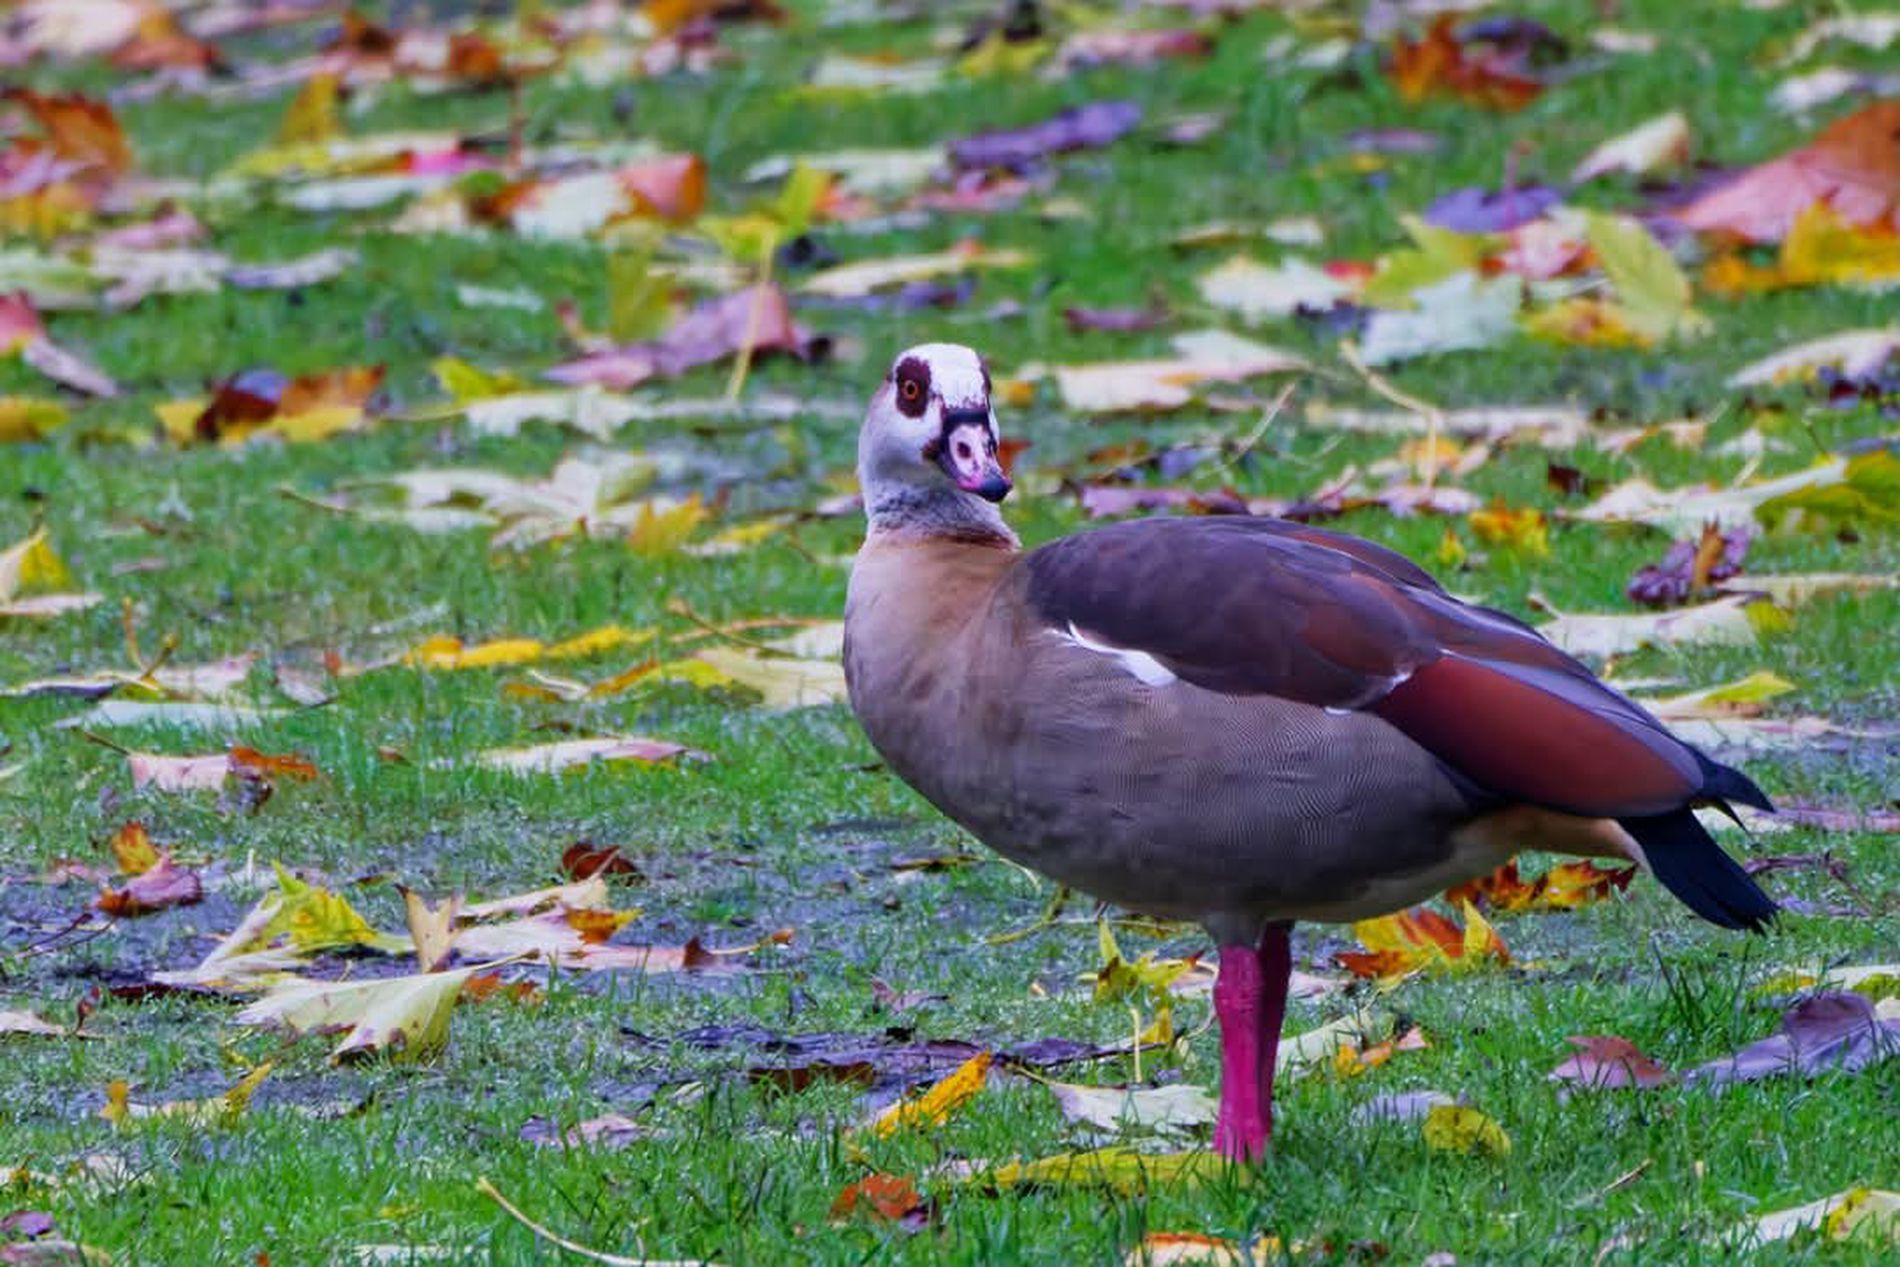
Standing Goose in the Grass
A goose stands on the grass with fallen leaves in different colors of yellow, red, and brown. The goose has a brown body and pink legs.
A medium shot captures a goose in a park during autumn. The different colors of the fallen leaves contrast with the goose, creating an interesting scene that highlights the presence of this bird in its environment.
Labels: Leaf, Plant, Animal, Bird, Waterfowl, Autumn, Goose, Anseriformes, Duck, Teal, Leaves, Grass